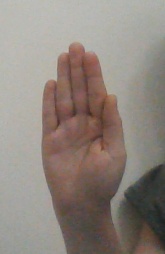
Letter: seen